Ivanov Beach

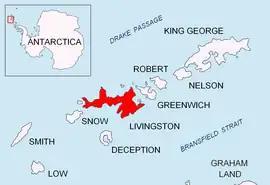
Location of Livingston Island in the South Shetland Islands and Antarctica

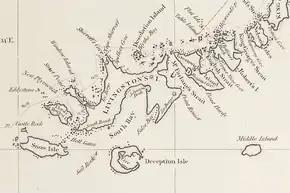
Fragment of George Powell's 1822 chart of the South Shetland Islands and South Orkney Islands; the depicted track of his sloop "Dove" indicates he sailed past Ivanov Beach (the strip along the left-side inscription 'Ice Bergs') on 11 November 1821

Ivanov Beach is a mostly ice-free beach on the Drake Passage stretching in southwest–northeast direction on the southeast coast of Barclay Bay in western Livingston Island, South Shetland Islands in Antarctica. It extends to Nedelya Point and Byers Peninsula on the southwest, Rowe Point and Etar Snowfield on the northeast, and the slopes of Rotch Dome on the southeast. Its ice-free area is ca. .